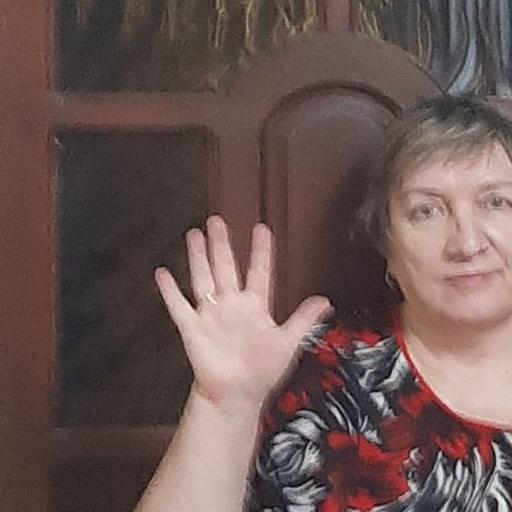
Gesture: palm